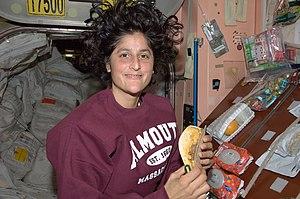
Sunita Lyn Williams est une astronaute de nationalité américaine née le 19 septembre 1965.